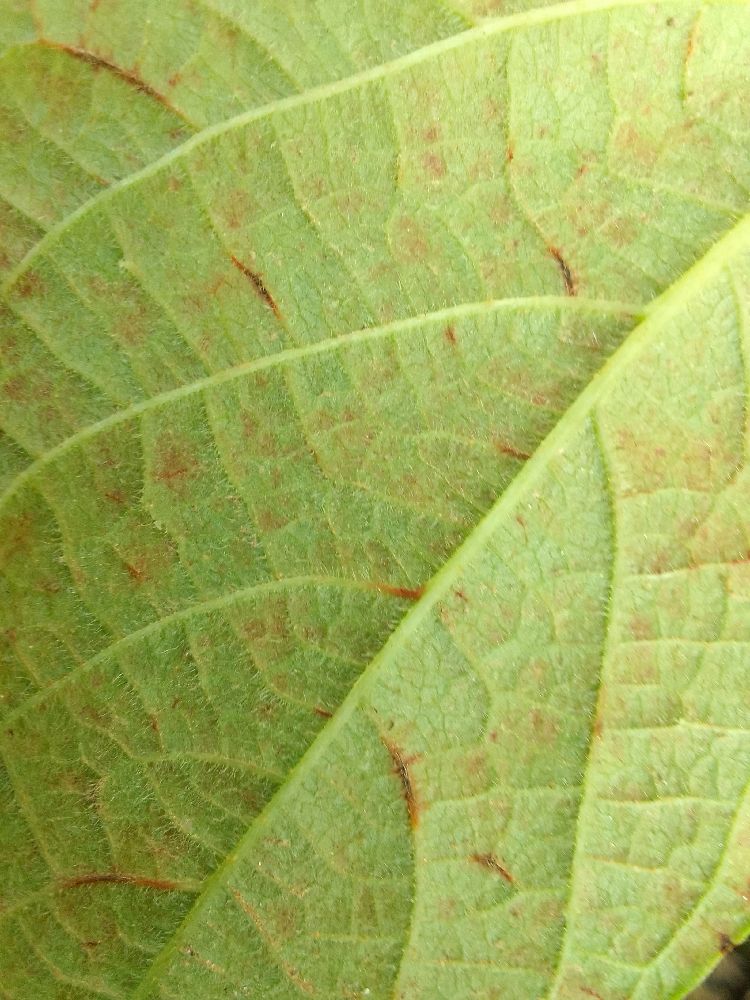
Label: anthracnose